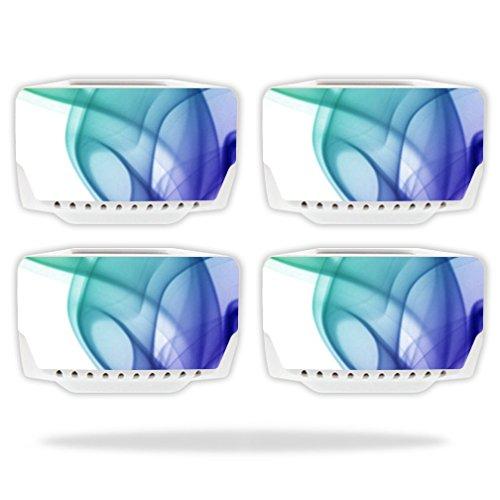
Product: MightySkins Skin Compatible with Blade Chroma Battery Batteries (4 Pack) wrap Cover Sticker Skins Smokey Color
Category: Toys & Games | Hobbies | Remote & App Controlled Vehicles & Parts | Remote & App Controlled Vehicle Parts
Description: Add style to your Blade Chroma Battery 4 pack.
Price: $12.99
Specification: ProductDimensions:17x1x11inches|ItemWeight:0.16ounces|ShippingWeight:1pounds(Viewshippingratesandpolicies)|ASIN:B01DDUQ82C|Itemmodelnumber:BLCHROMBAT-SmokeyColor